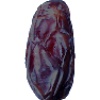
Label: Dates 1